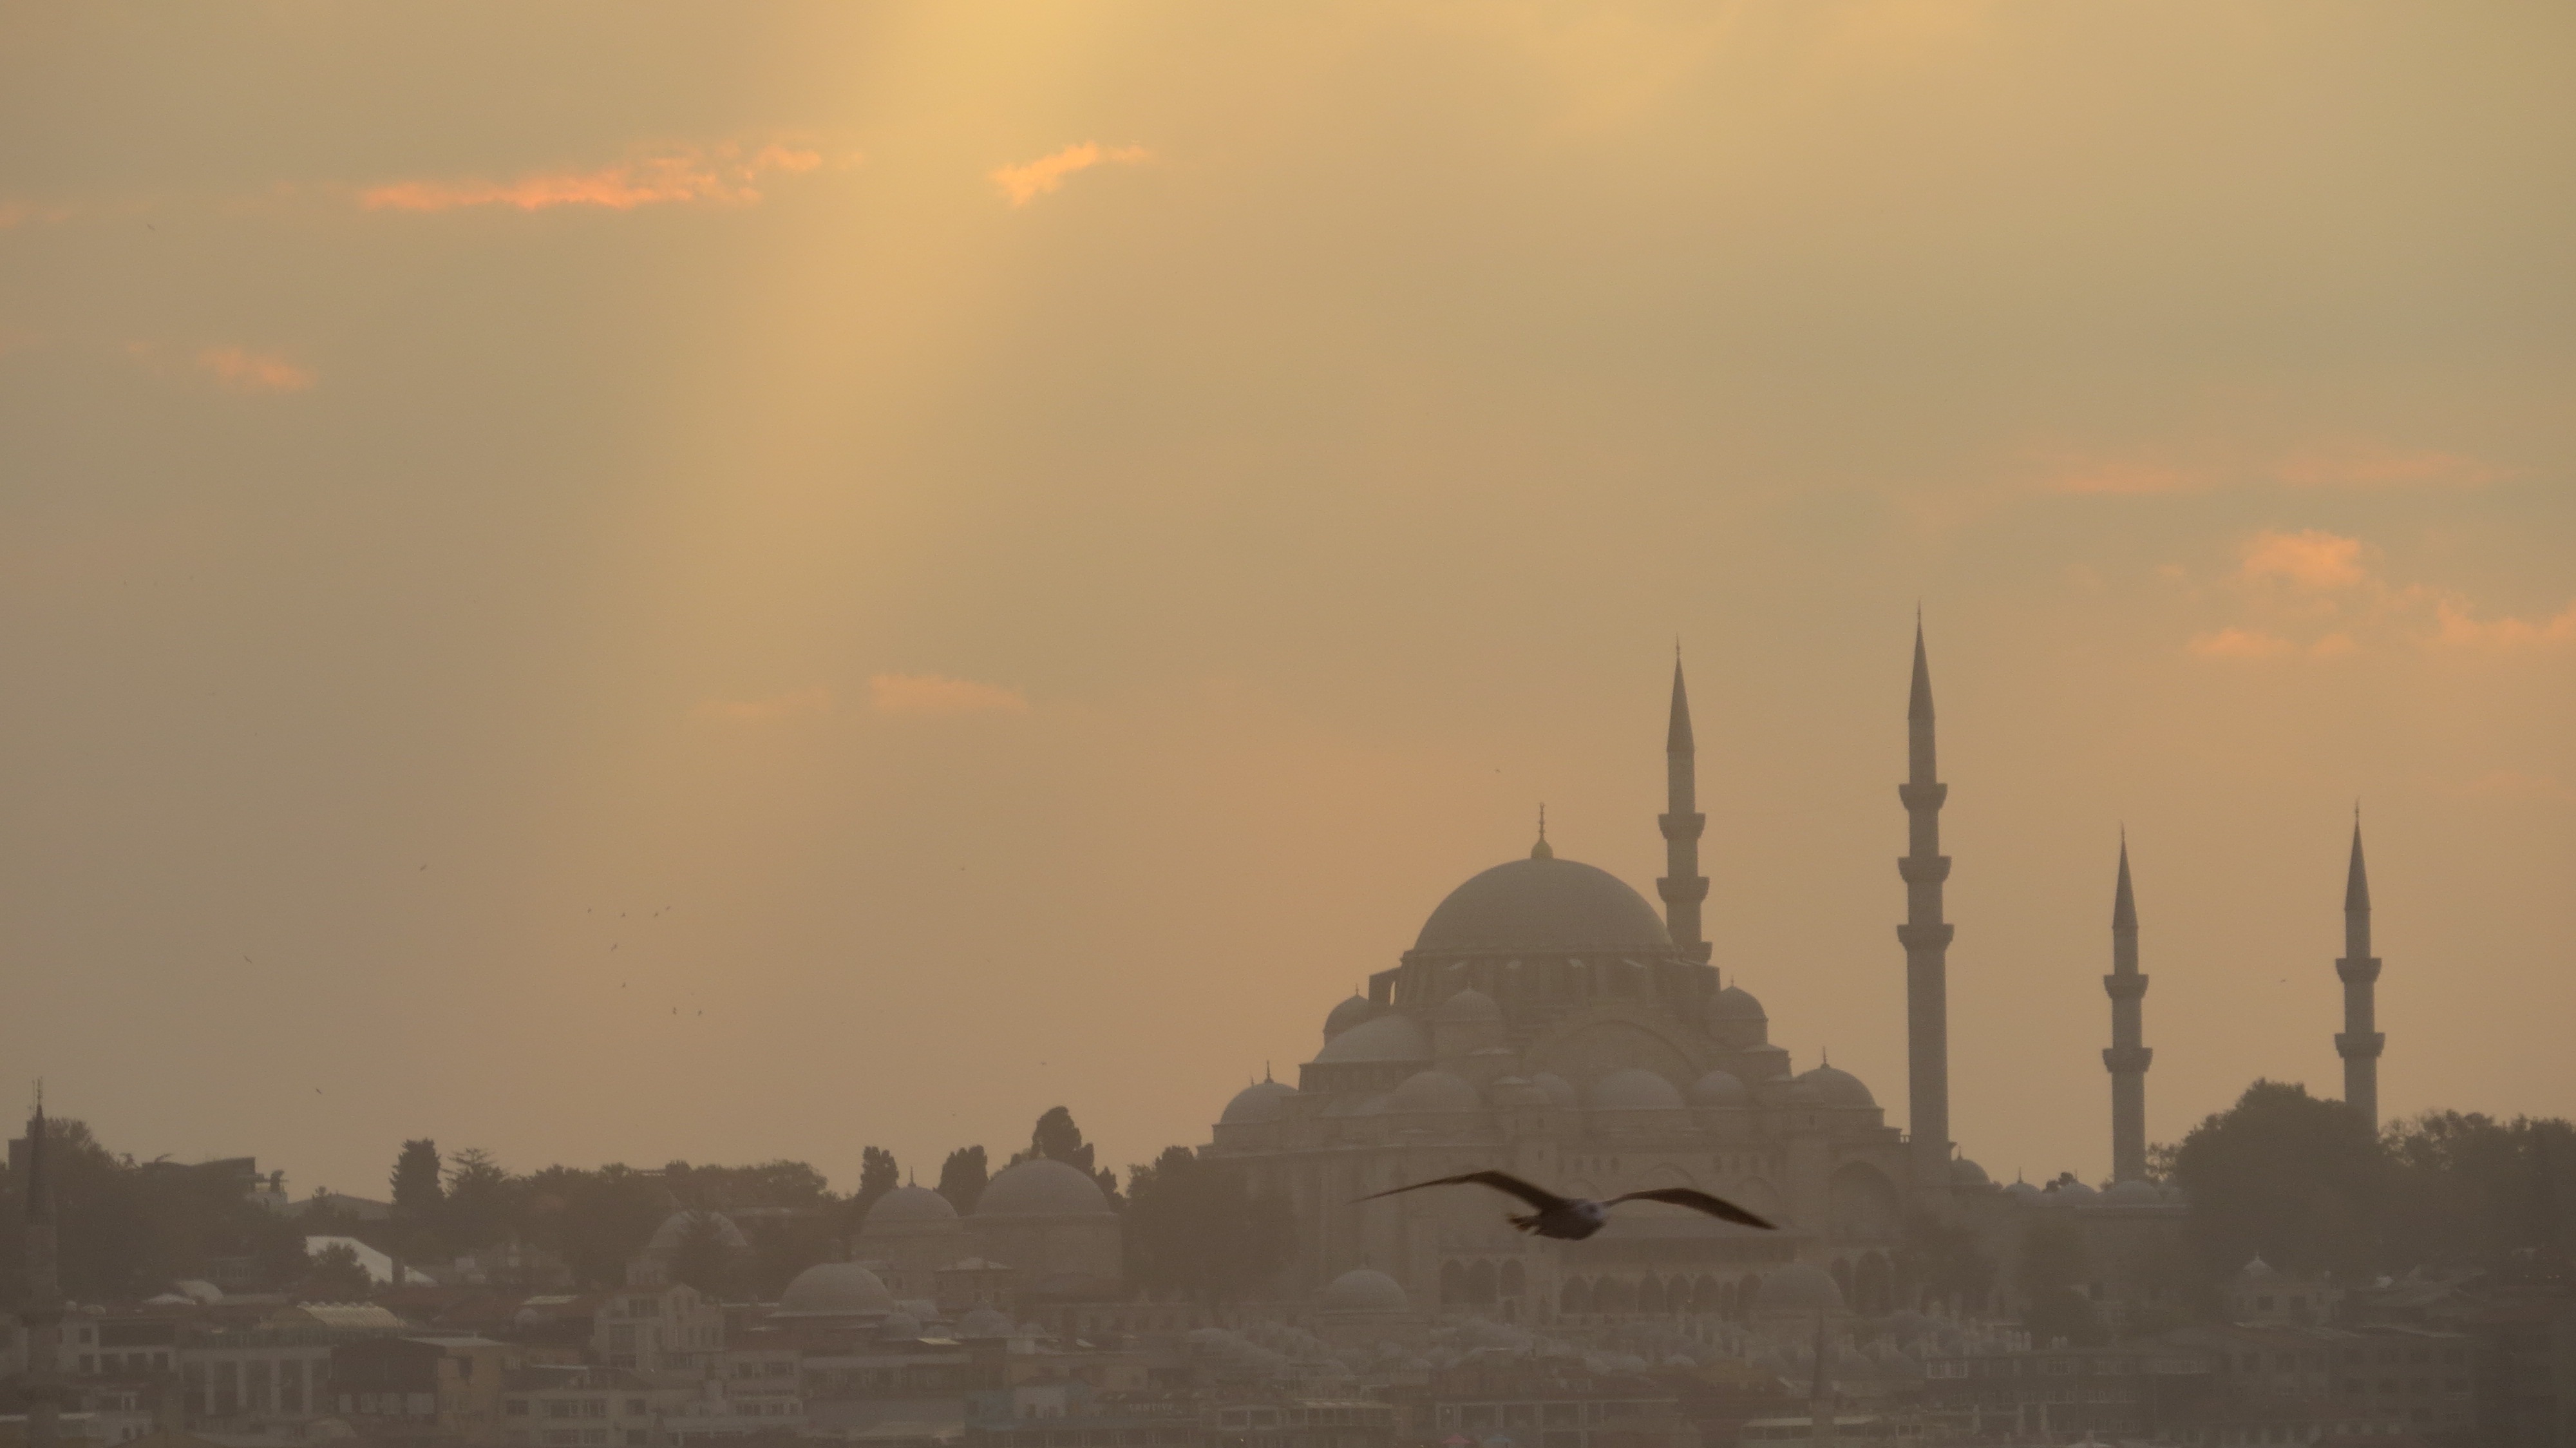
horizon, cloud, sky, sunrise, sunset, mist, sunlight, morning, old, dawn, monument, dusk, evening, golden, haze, ancient, temple, turkey, istanbul, mosque, islam, historical, turkish, ottoman, atmospheric phenomenon